W. O. Decker

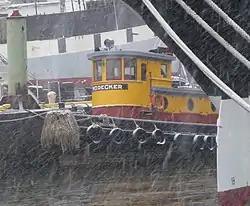
During a snowstorm

W. O. Decker is a wooden tugboat built in Long Island City in 1930 as Russell I for the Newtown Creek Towing Company. The Decker tugboat company on Staten Island bought and renamed the boat in 1946. She was originally steam powered before being refitted with a diesel engine. In 1986, she was donated to the South Street Seaport Museum in Manhattan, where she remains today. She was added to the National Register of Historic Places on September 13, 1996. She was restored in 2018.